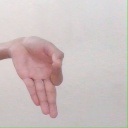
अक्षर: ज्ञ